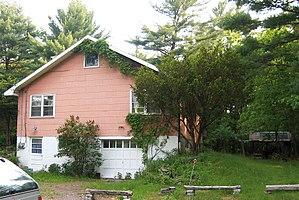
Levon Helm est un musicien et acteur américain, célèbre en tant que batteur du groupe The Band.